Khotey Sikkey

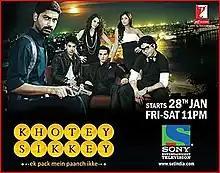

Khotey Sikkey is a crime television series that aired on Sony TV. It premiered on 28 January 2011. The show revolves around an unlikely gang of five privileged youngsters and one stubborn cop. The group researches the crime activities in Mumbai. The series produced by Yash Raj Films.